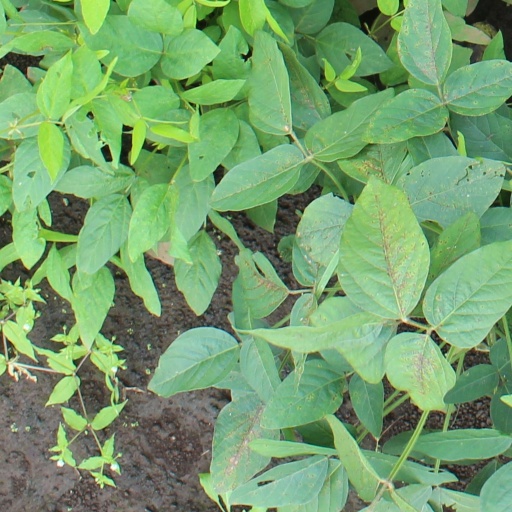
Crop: soybean